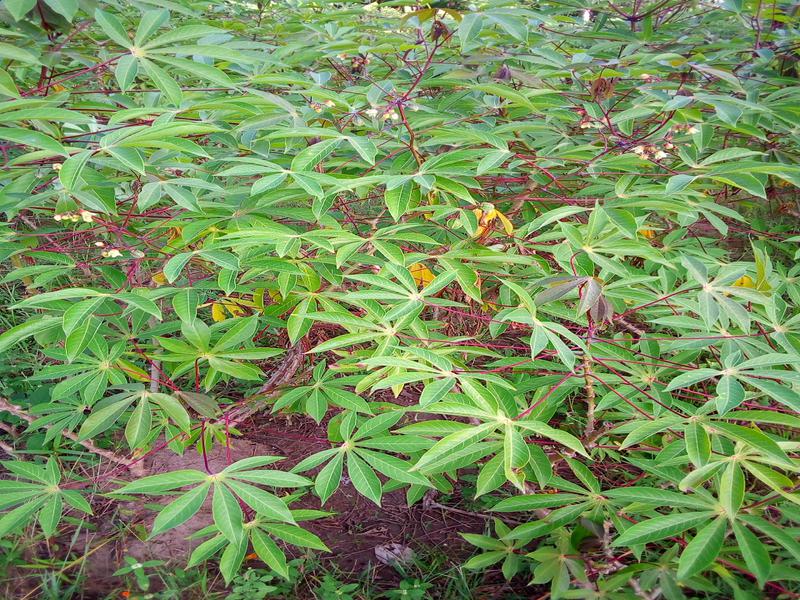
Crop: cassava
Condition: bacterial_blight